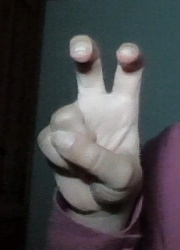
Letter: toot